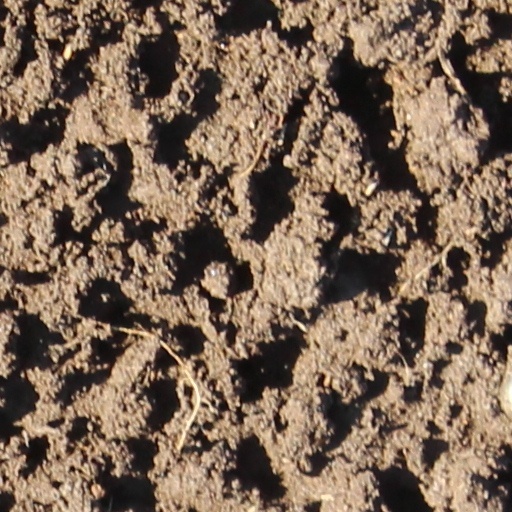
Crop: wheat